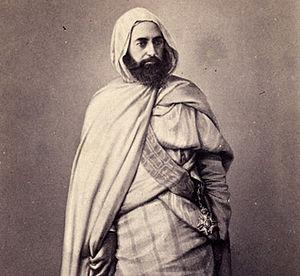
L'Exposition universelle de 1867, également appelée Exposition universelle d'art et d'industrie, est chronologiquement la septième Exposition universelle et la deuxième se déroulant à Paris après celle de 1855. Elle s'est tenue du 1ᵉʳ avril au 3 novembre 1867 sur le Champ-de-Mars, à Paris. 41 pays étaient représentés. Les thèmes retenus sont l'Industrie et l'Agriculture ; les Beaux-arts viendront s'y ajouter.
Les forces armées de nombreux pays ont, à un moment ou à un autre, fait appel à des volontaires étrangers motivés par des considérations politiques, idéologiques ou autres pour rejoindre une armée étrangère. Ceux-ci peuvent être constitués en unités d'une nationalité donnée ou en unités étrangères de nationalité mixte. Parfois, des volontaires étrangers étaient ou sont incorporés dans des unités ordinaires. Cette pratique est très ancienne, remontant au moins à l'Empire romain, qui recrutait des non-citoyens dans des unités auxiliaires sur la promesse qu'ils recevraient la citoyenneté romaine pour eux-mêmes et leurs descendants à la fin de leur service.